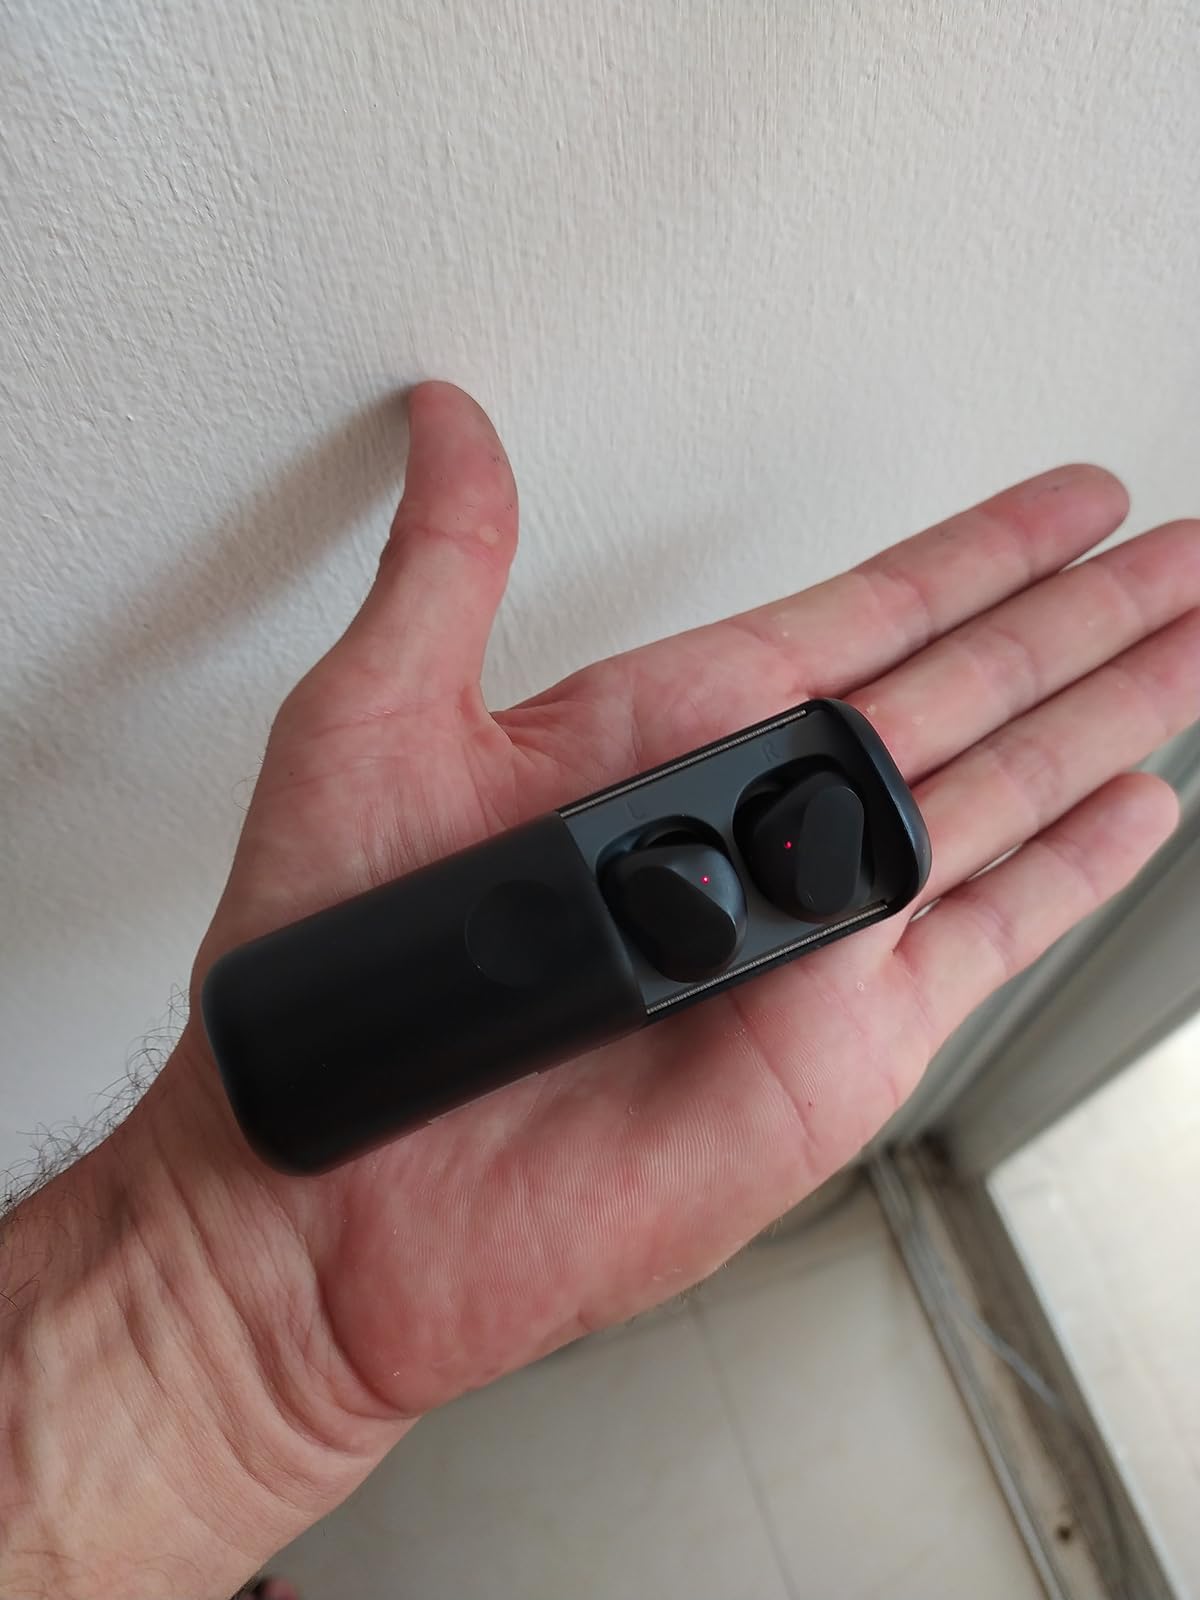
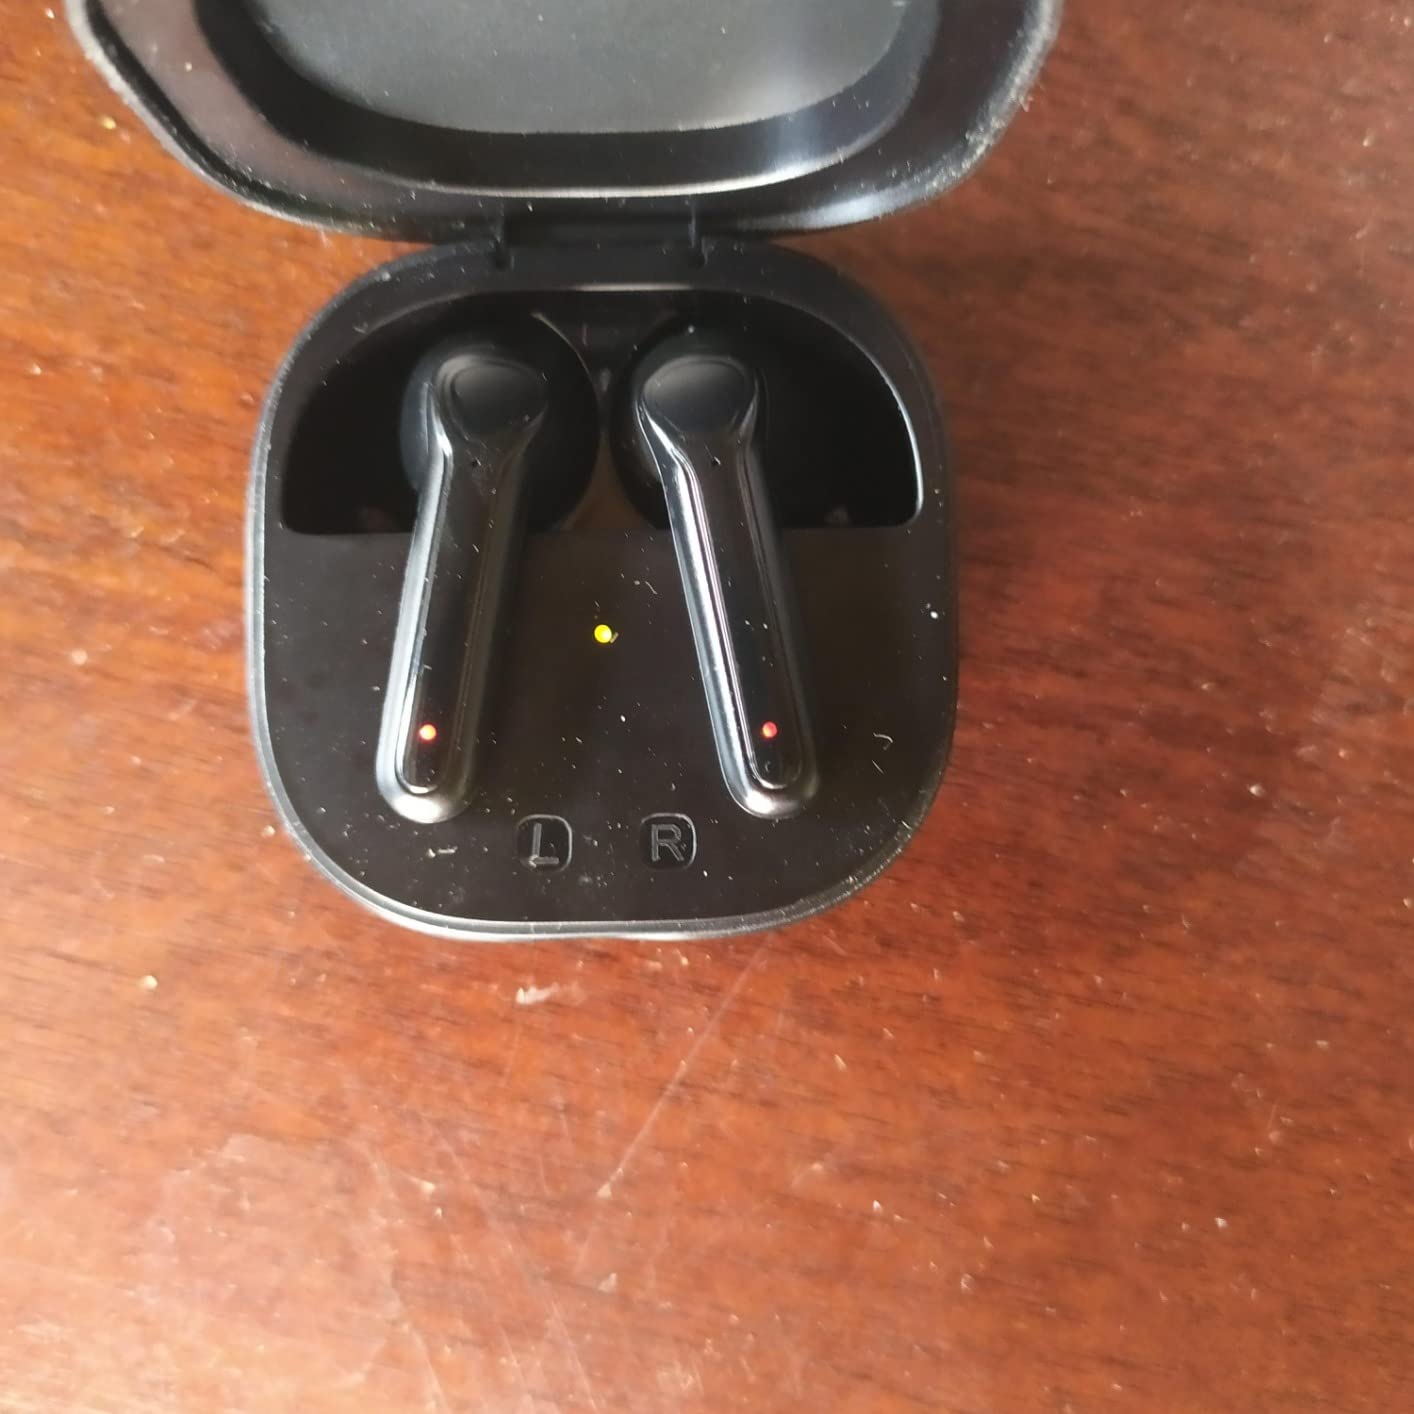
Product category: earbuds
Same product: no